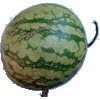
Label: watermelon